Jakarta

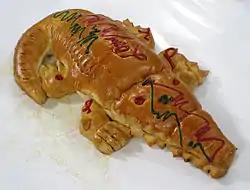
"Roti buaya", a crocodile-shaped bread is often served on festive occasions.

In 2024, Jakarta's religious composition was distributed over Islam (83.83%), Protestantism (8.6%), Catholicism (3.9%), Buddhism (3.46%), Hinduism (0.18%), Confucianism (0.017%), and about 0.013% of population claimed to follow folk religions.